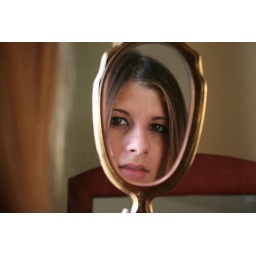
girl in looking glass